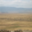
Label: plain